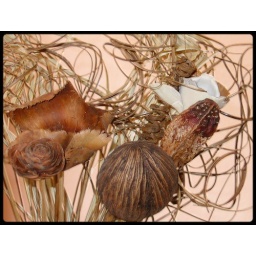
Rain and wind in Brittany today ... but dry flowers in the house